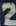
Number: 2